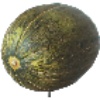
Label: Melon Piel de Sapo 1